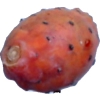
Label: cactus_fruit_red